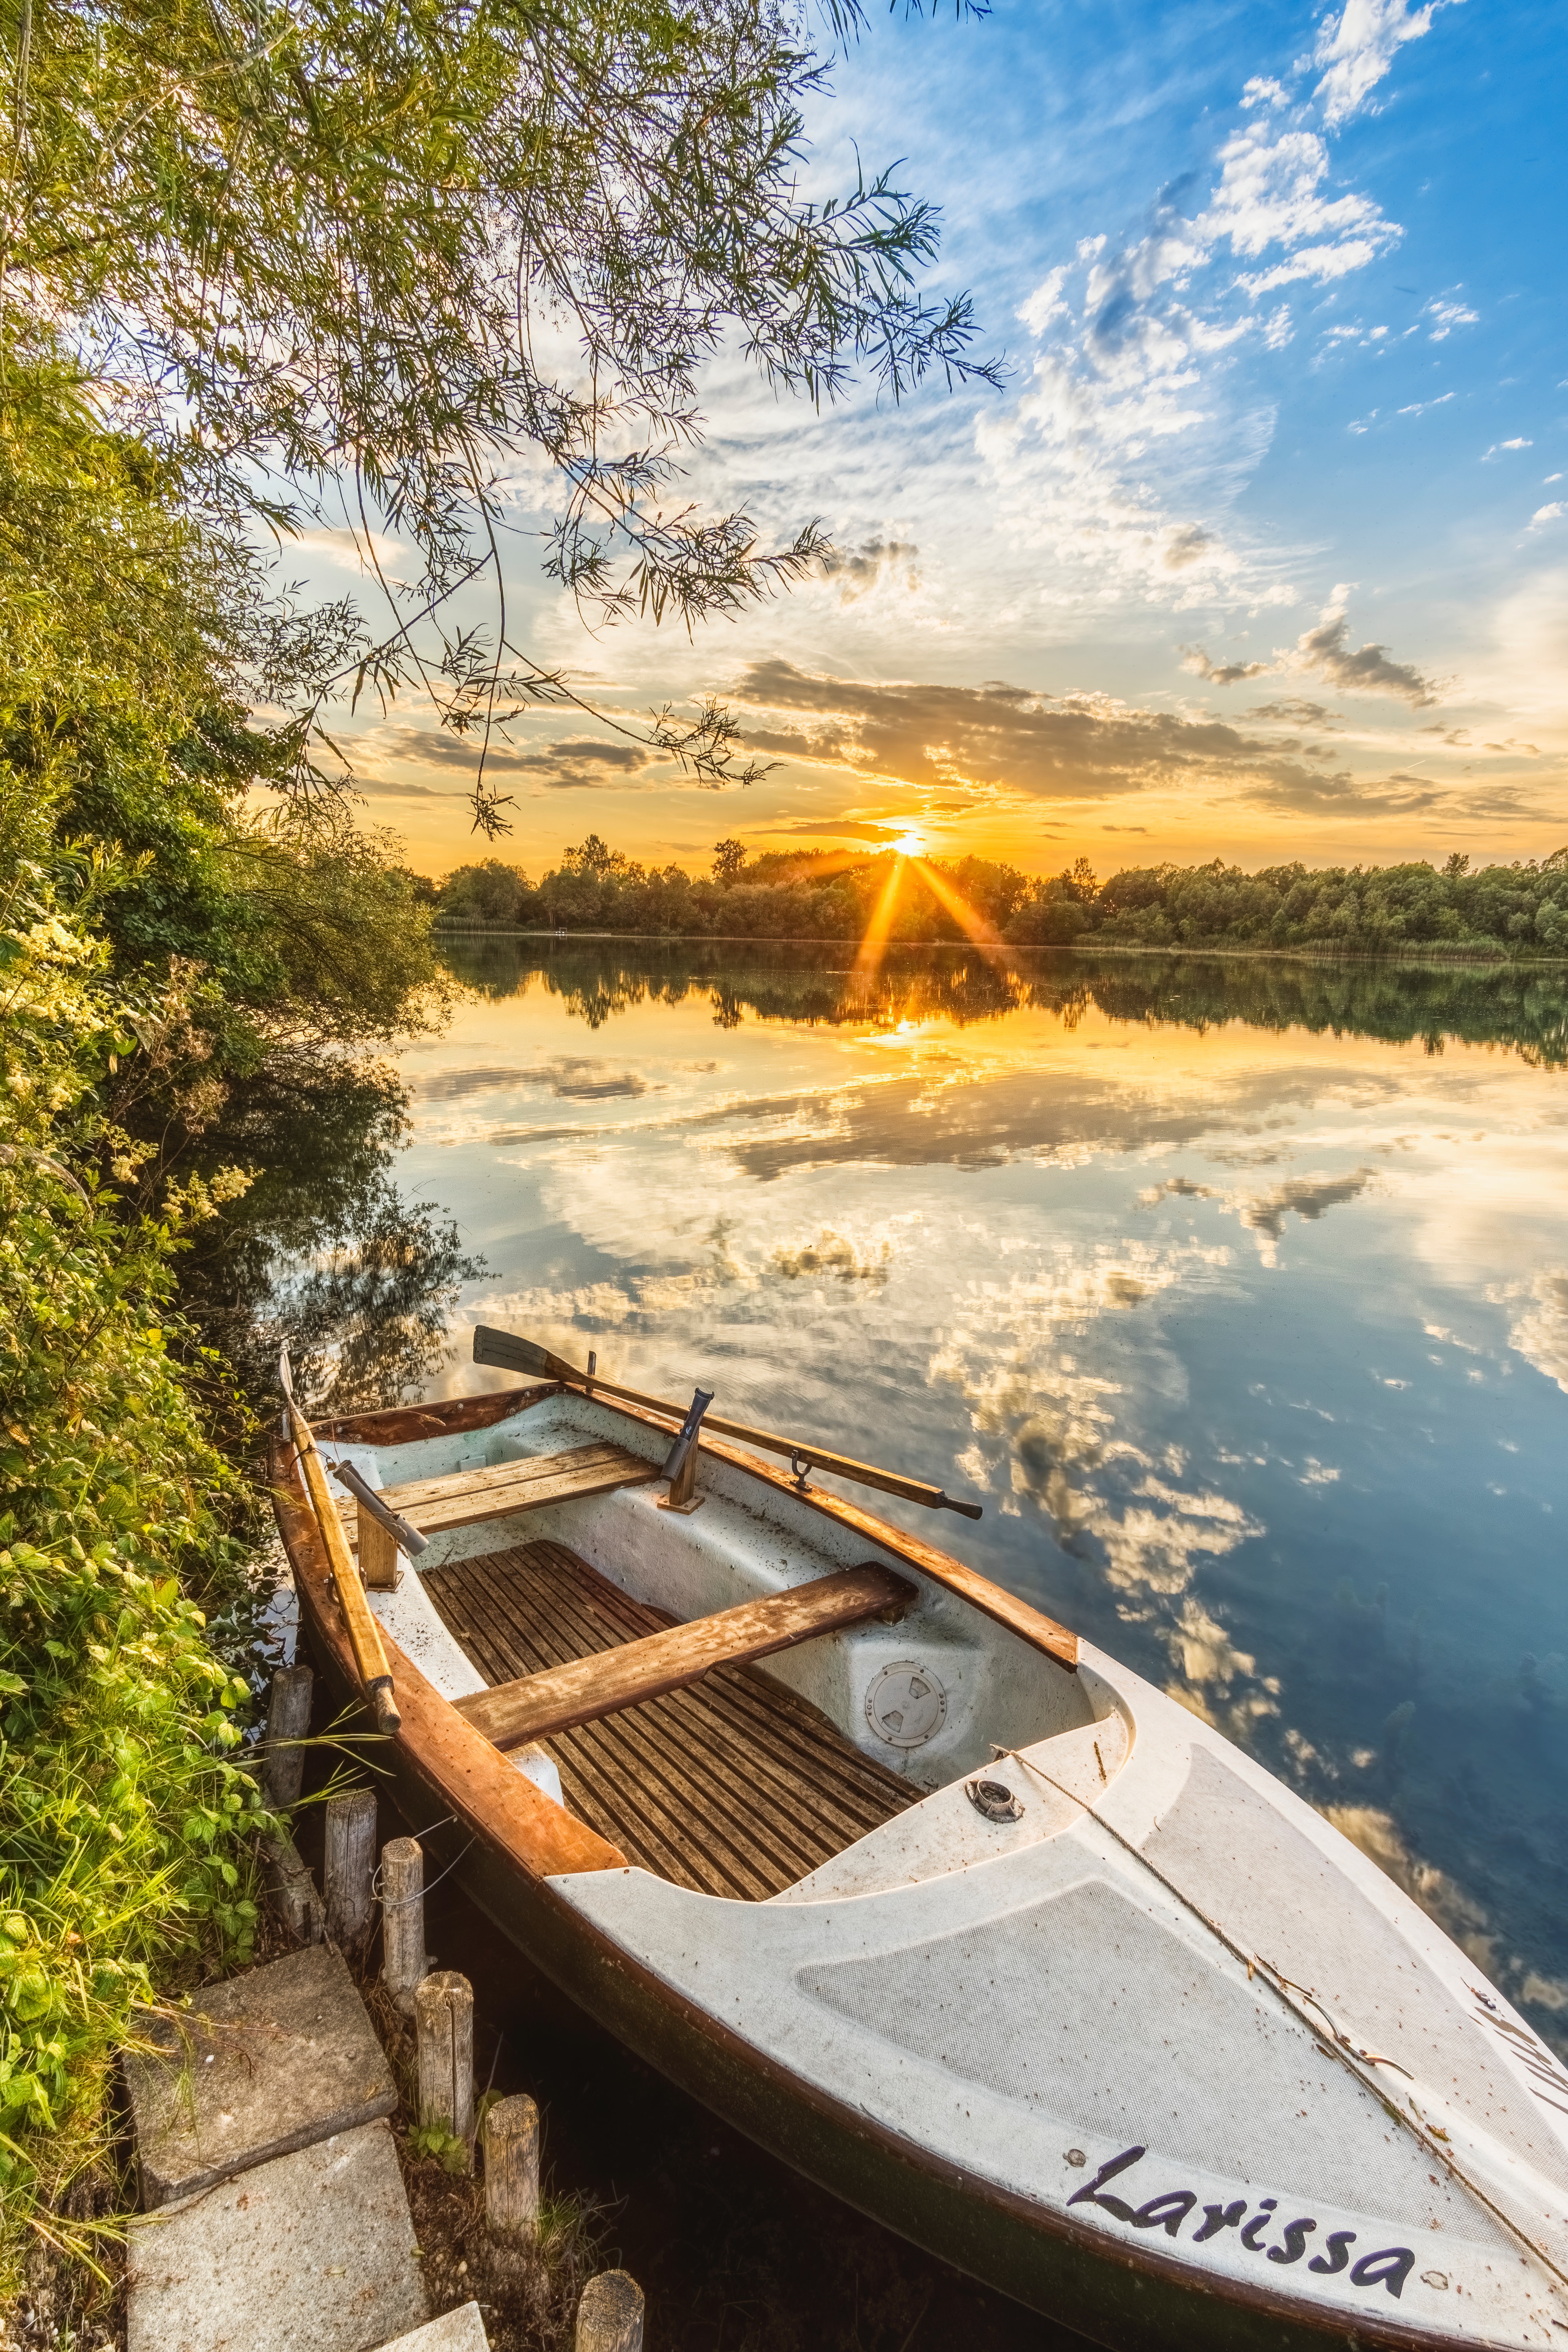
sky, water, water transportation, cloud, boat, tree, morning, sunset, waterway, river, vehicle, reflection, landscape, sunrise, evening, sunlight, lake, horizon, shore, calm, photography, boating, sea, leisure, tourism, watercraft, vacation, watercraft rowing, tropics, bank, coast, national park, mountain